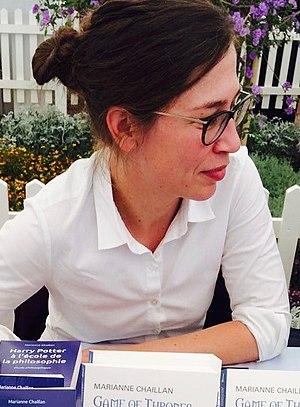
L'auteure Marianne Chaillan en séance de dédicaces à Morges en 2016.
Severus Rogue est un personnage fictif créé par la romancière britannique J. K. Rowling pour la série Harry Potter.